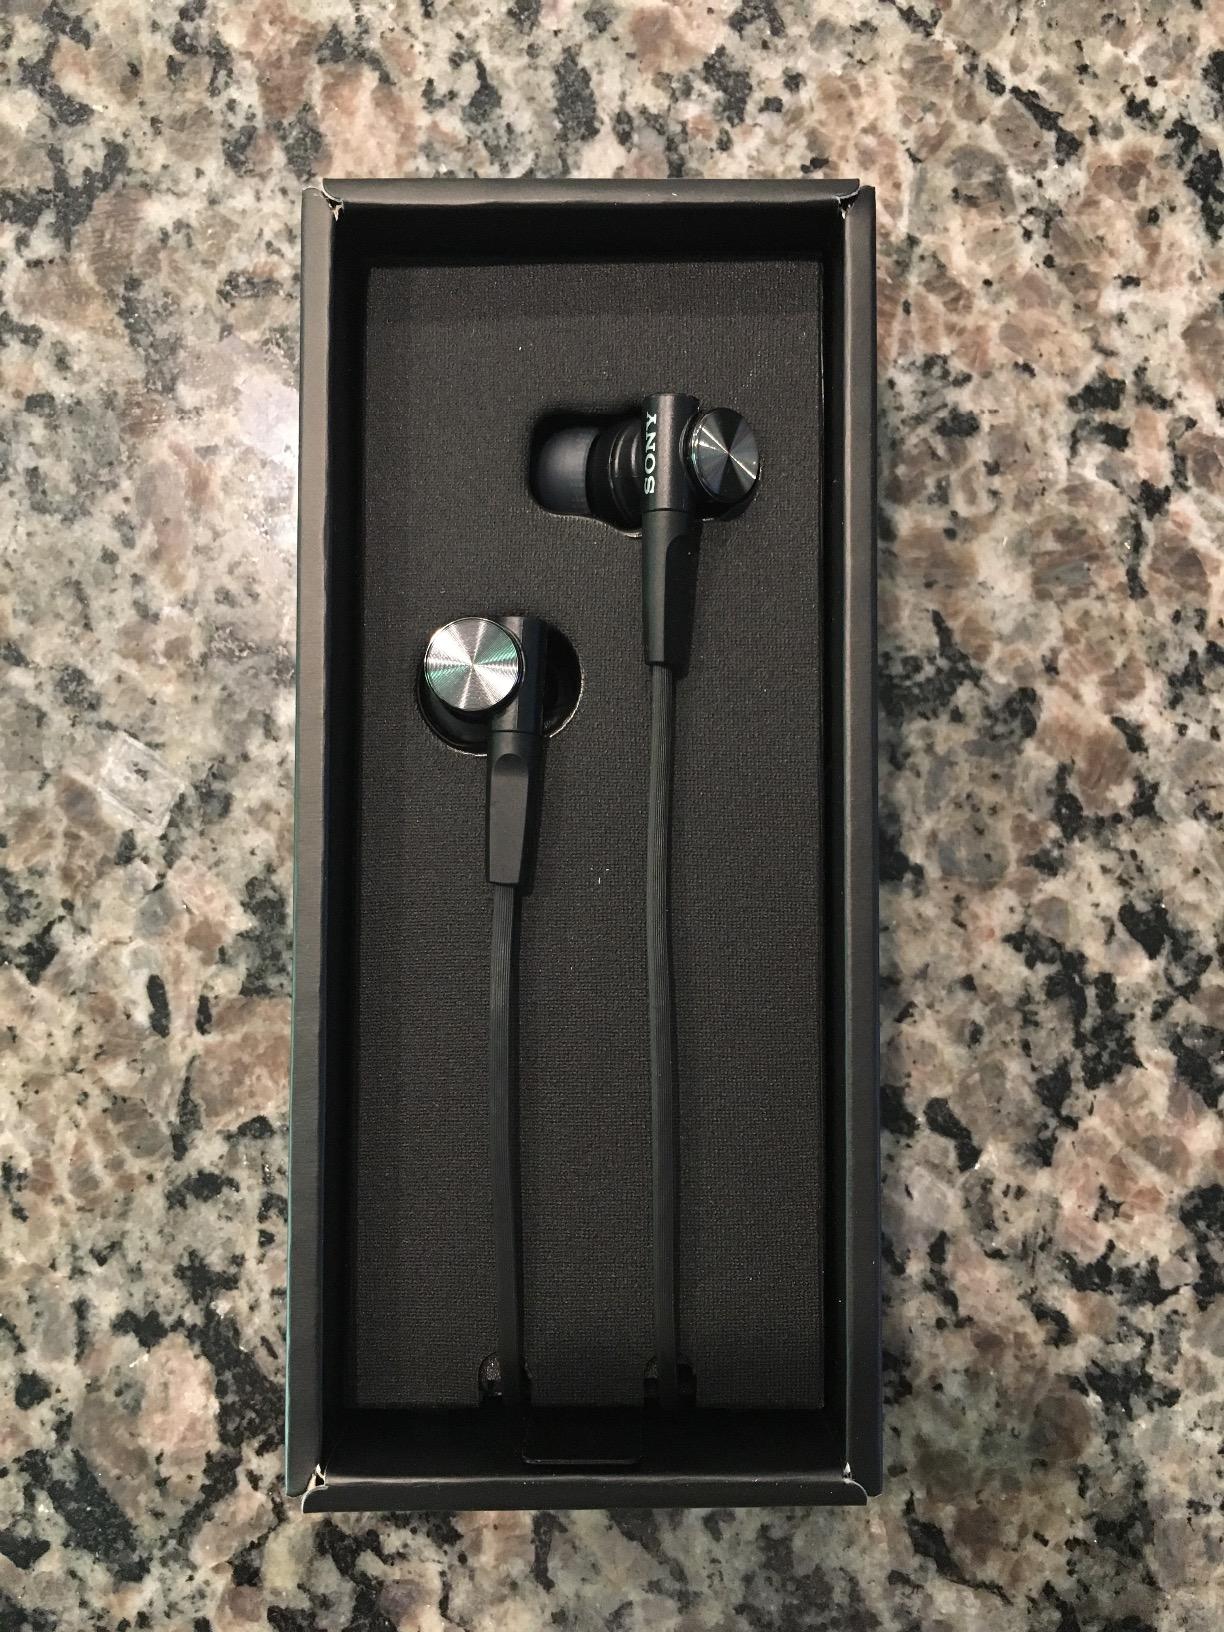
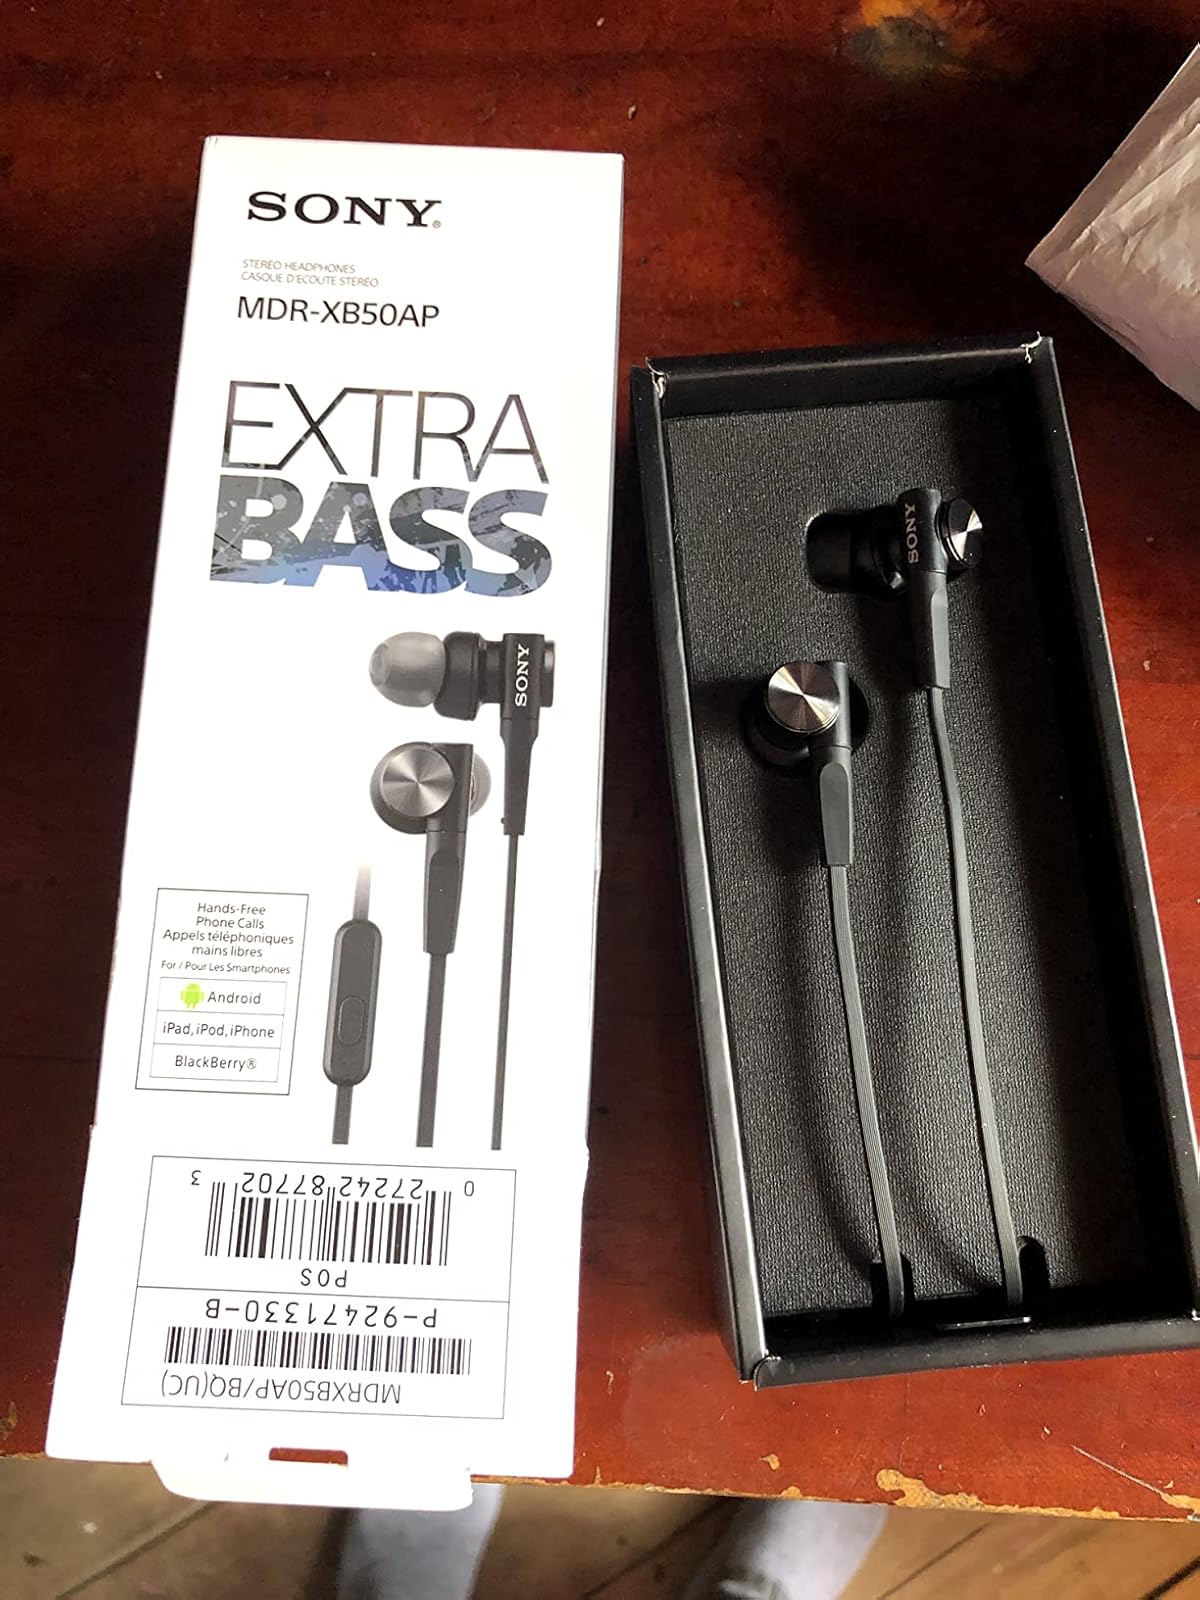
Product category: headphones
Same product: yes